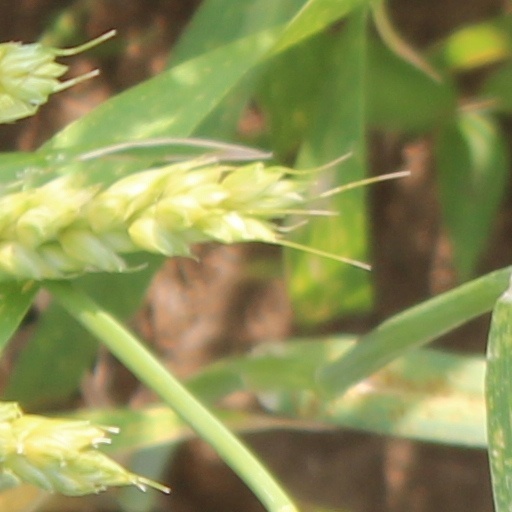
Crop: wheat